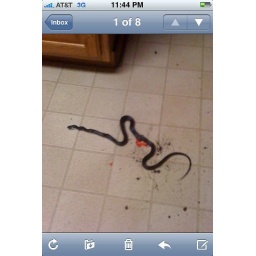
My parents killed this snake in their kitchen today. Second one they found in the house this week.